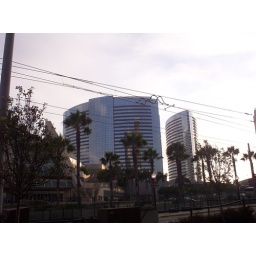
two big shiny buildings by the convention center. they look a bit like giant boats.